Animal models of Parkinson's disease

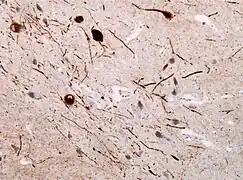

Alpha-synuclein (α-synuclein) is an endogenous protein that is encoded by the "SNCA" gene and known as the pathological hallmark of Parkinson's disease. It is found in distinct regions of the body, but in PD, alpha-synuclein accumulation in the brain is of main importance. This protein misfolds and accumulates creating insoluble aggregates in the brain known as Lewy bodies (found in the soma) and Lewy neurites (found in the neuropil)(Figure 8). This pathology is well known as synucleinopathies. The inclusions/aggregates lead to dopamine neuronal depletion in the SNpc as well as dopamine terminal loss in the striatum from the projection of SNpc neurons through the nigrostriatal pathway. In addition, studies have shown that there is progressive formation of α-synuclein inclusions in distinct brain areas like the hippocampus, the cortex, and amygdala. However, according to the Braak staging, α-synuclein aggregates initially develop in the olfactory bulb and the lower brainstem; propagating towards the higher brainstem and the substantia nigra; reaching the mesocortex and the thalamus; and, ultimately covering the neocortex. Braak staging is a widely used method to measure the stage of pathology (stage 1 being the lowest level of pathology and stage 4 being the highest) of Parkinson's disease; used both in basic research and clinically.